Hormel Historic Home

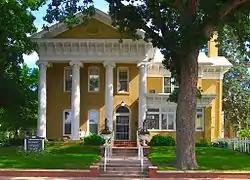
Facade of the Hormel Home

The Hormel Historic Home, also known the Cook-Hormel House or simply The Hormel Home, is a historic Italianate style home with Classical Revival facade located in Austin, Minnesota. The home was built in 1871 and was added to the U.S. National Register of Historic Places in 1982.